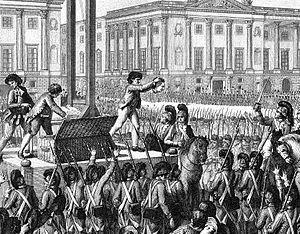
Journée du 21 janvier 1793 la mort de Louis Capet sur la place de la Révolution